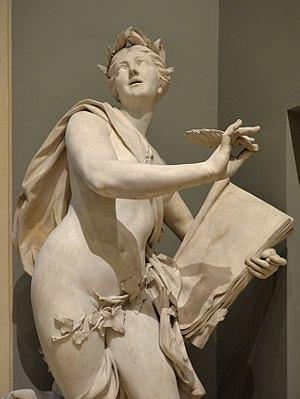
La Poésie par Lambert Sigisbert Adam en 1752.